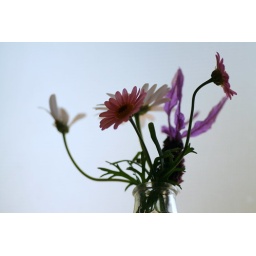
A little San Pellegrino bottle in my bathroom